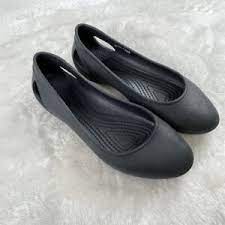
Label: Ballet Flat